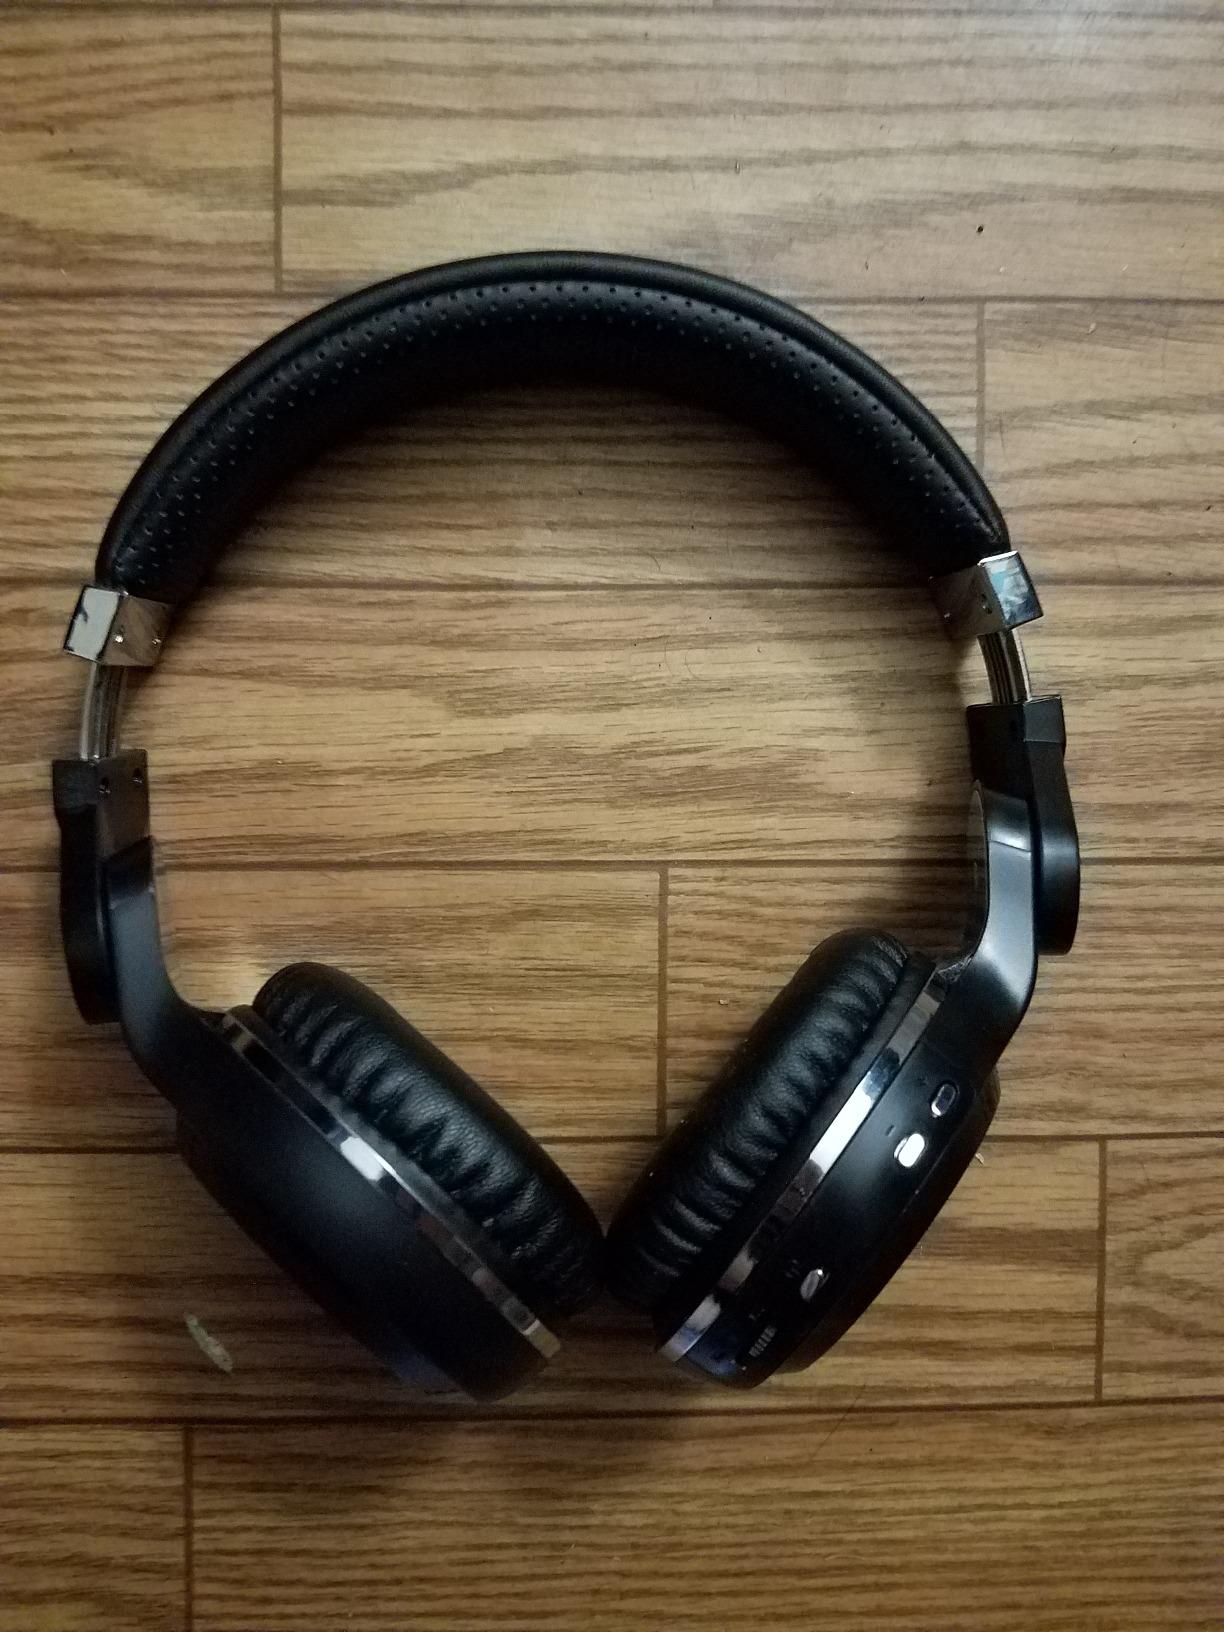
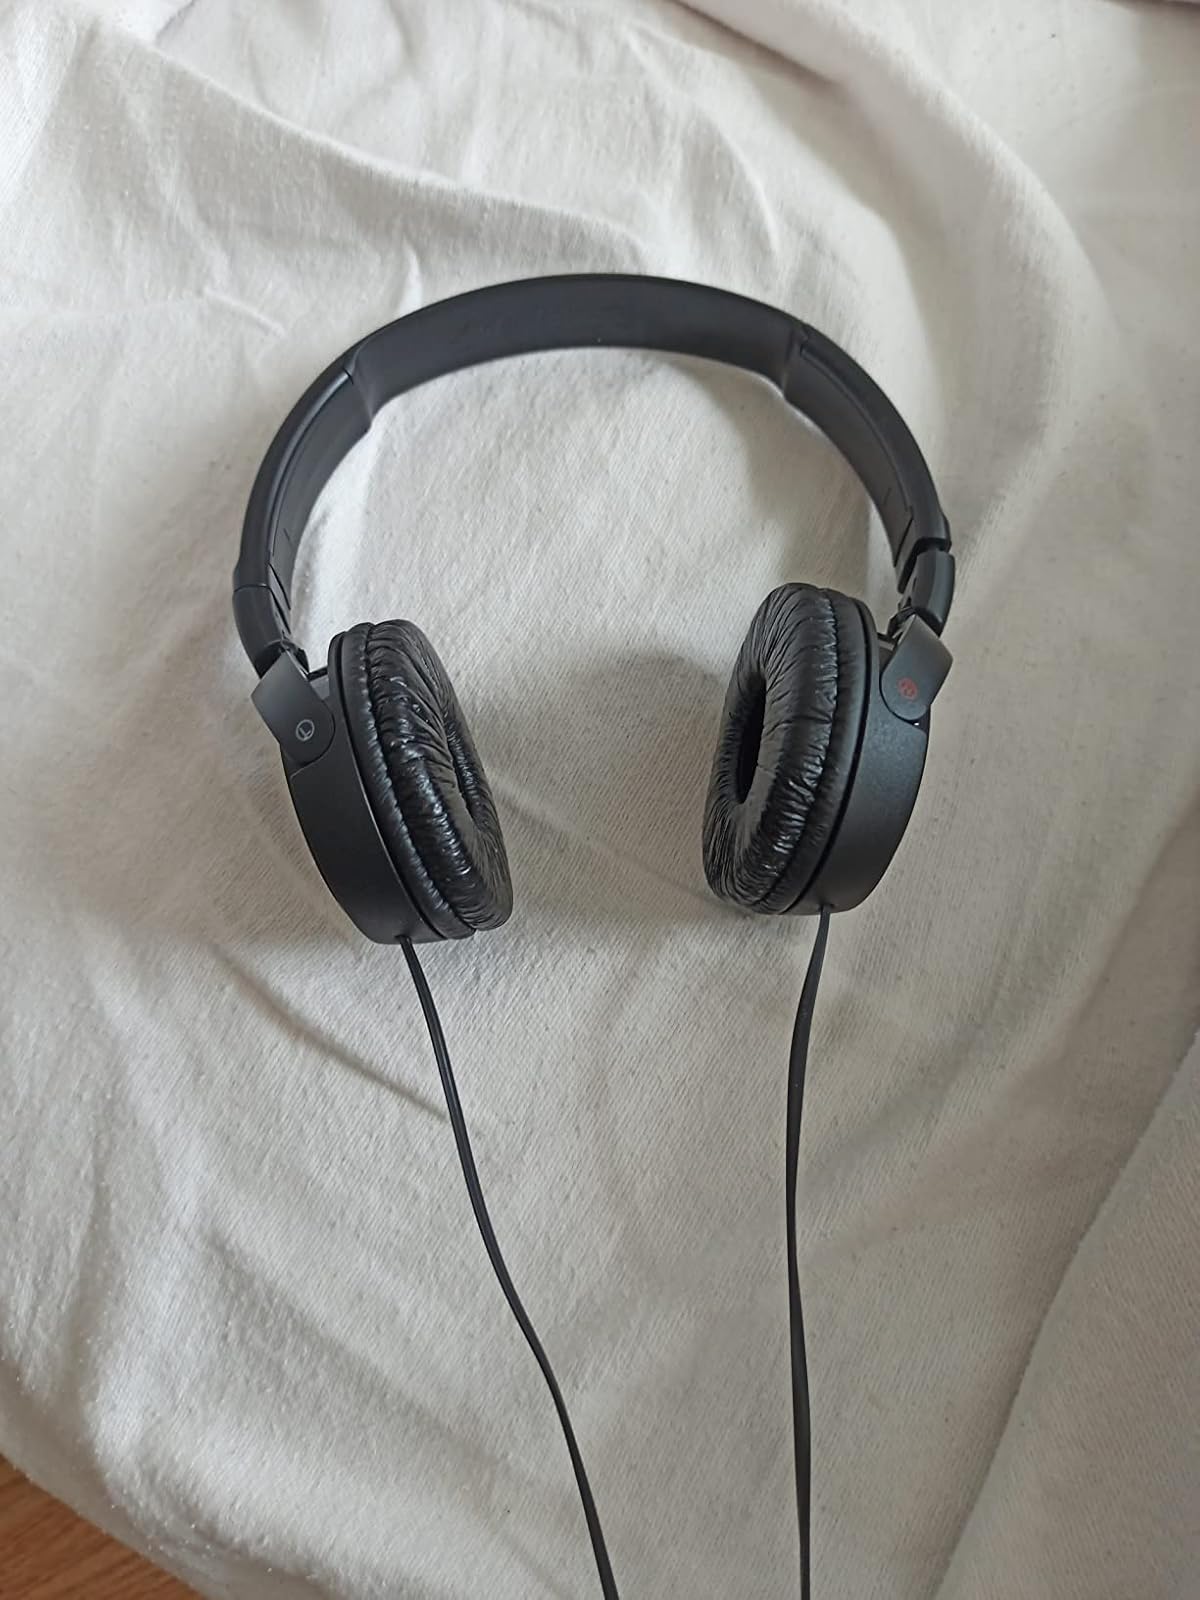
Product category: headphones
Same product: no